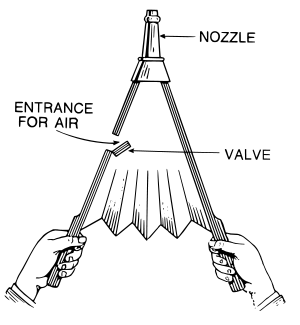
Blæsebælg
Tegning af en blæsebælg.
En blæsebælg er en anordning, der er konstrueret til at levere et kraftigt pust af luft. Den enkleste form består af en fleksibel pose, der så vidt muligt er lufttæt, og som ofte er fremstillet i læder, der er omfattet af to stive brædder eller plader med et håndtag. For enden er et mundstykke, hvor luften kommer ud, når blæsebælgen presses sammen. I den ene af de stive plader er en ventil, der tillader luft at komme ind i posen, når blæsebælgen trækkes fra hinanden. En blæsebælg har mange anvendelser, men bruges særligt meget til at puste på et bål eller en flamme for at øge mængden af tilgængelig ilt.